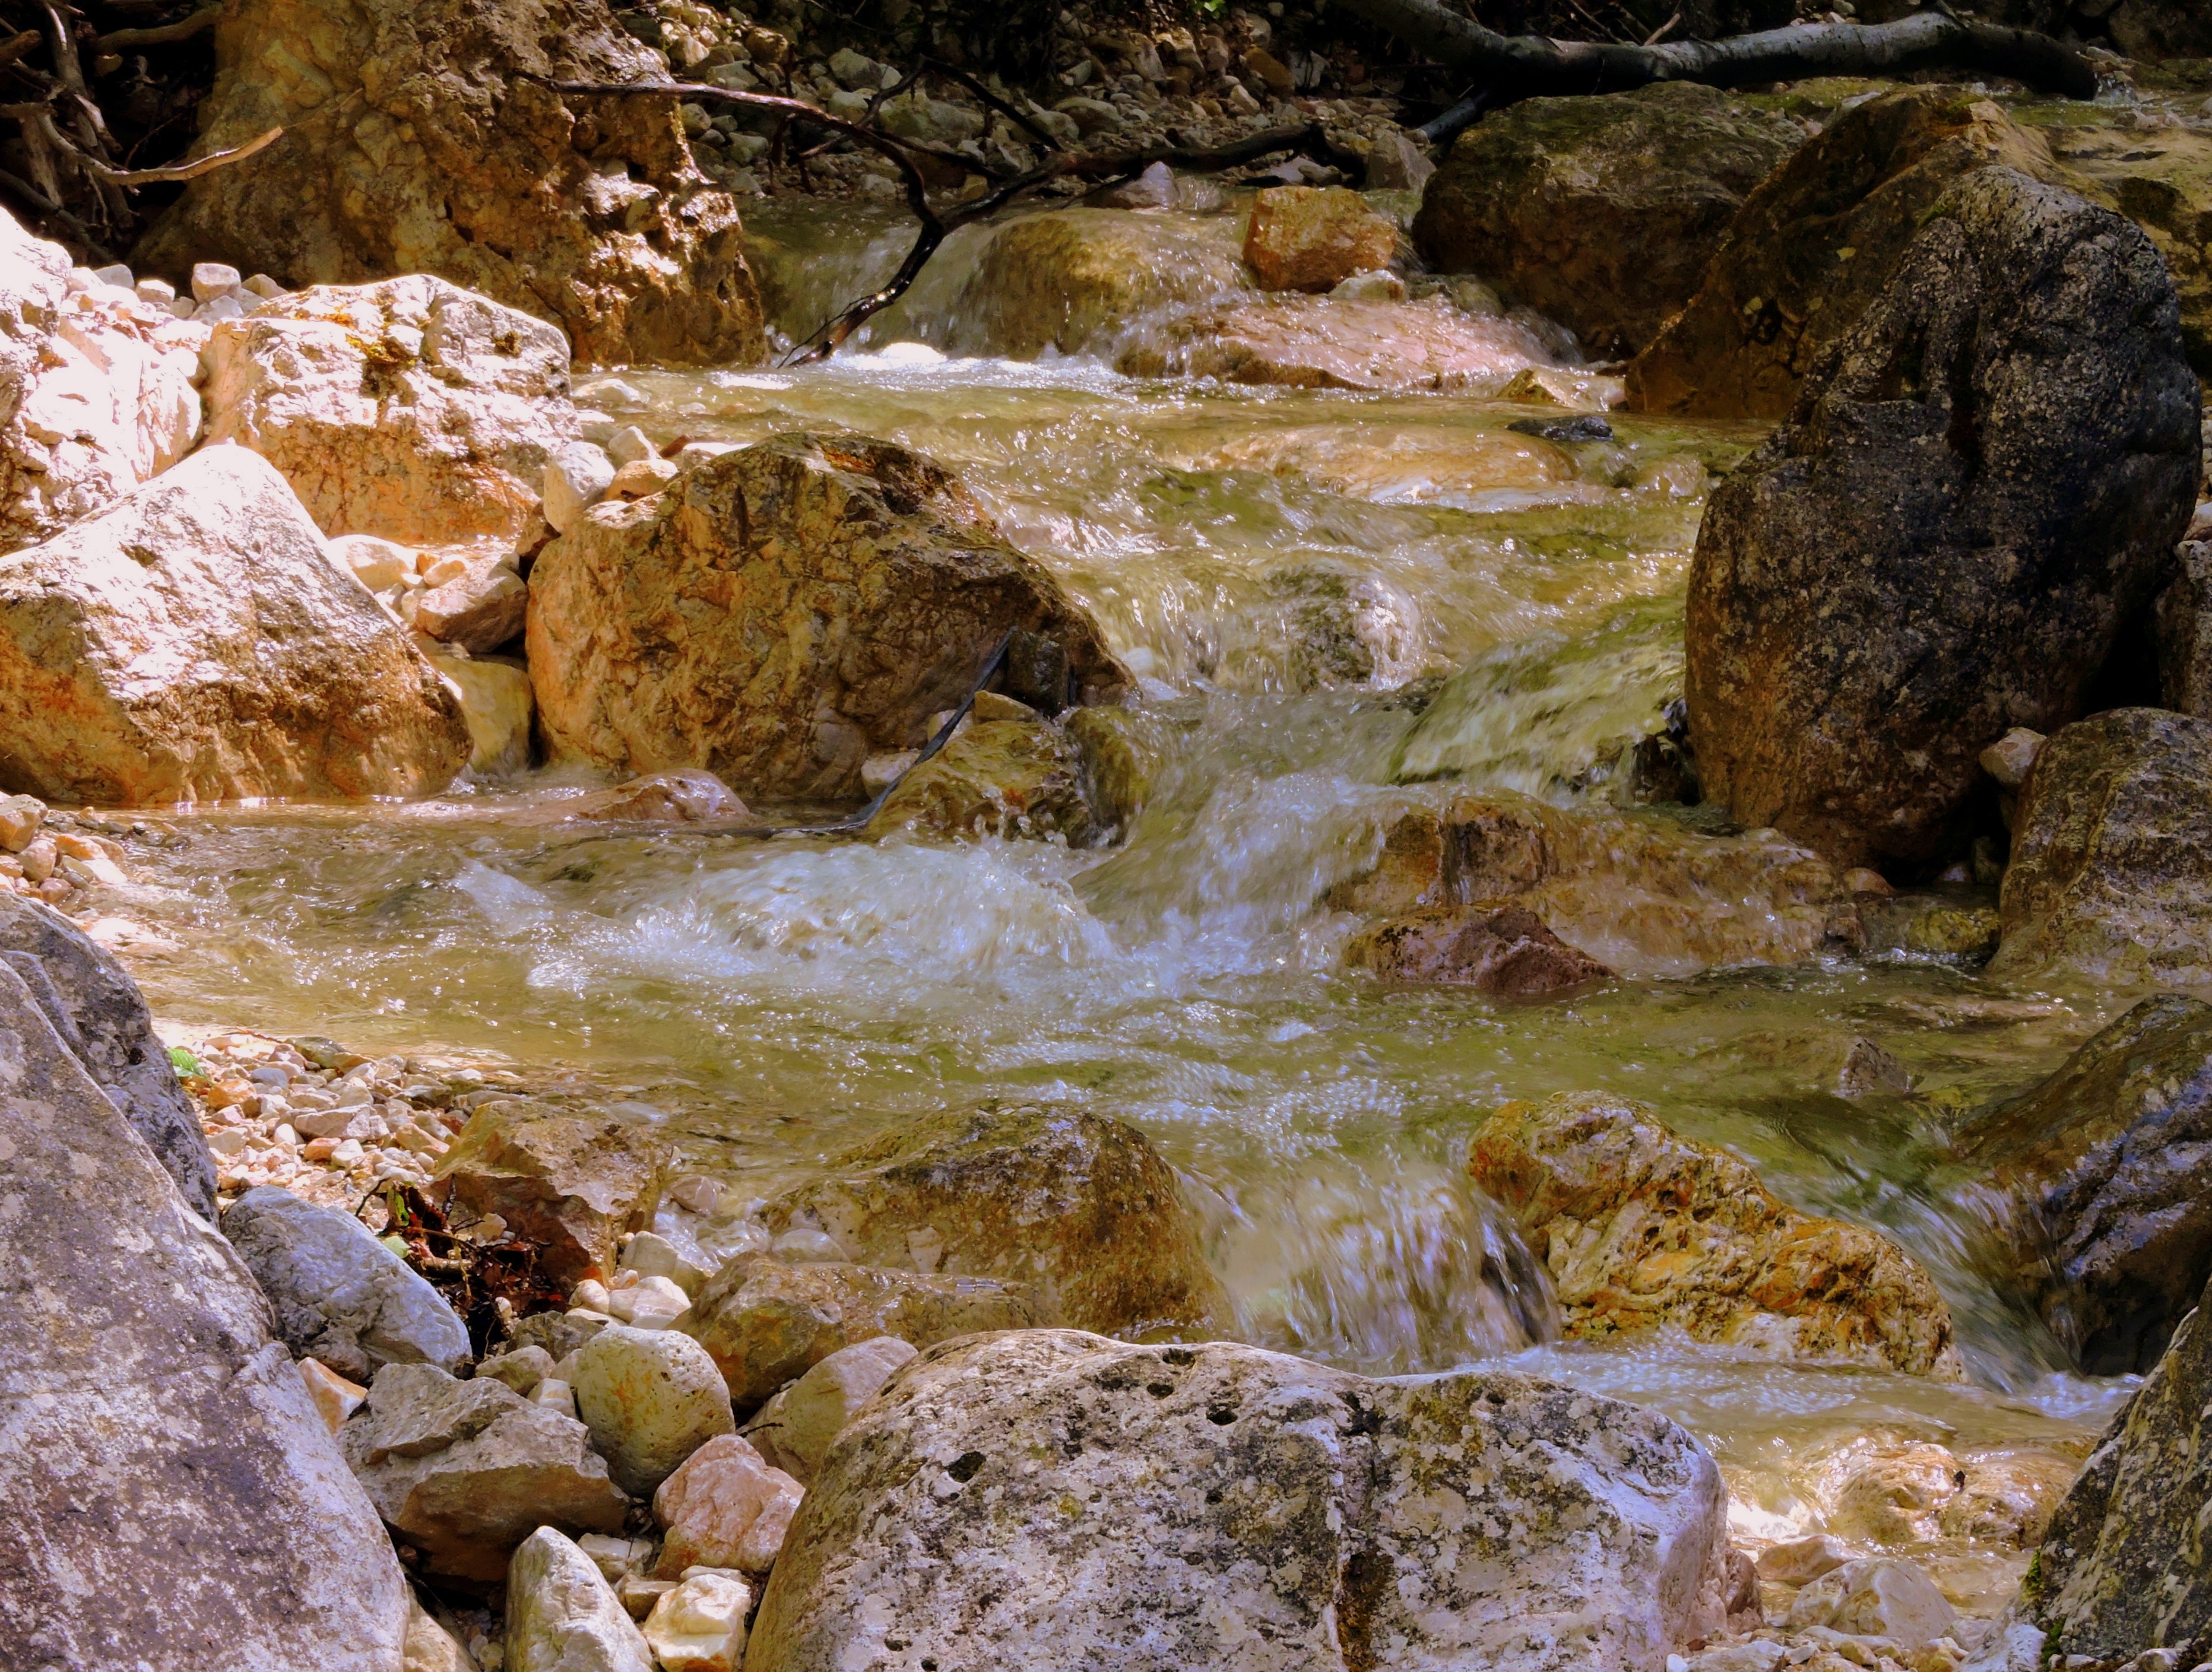
landscape, water, nature, rock, waterfall, wilderness, river, valley, stone, clear, stream, autumn, fresh, rapid, body of water, geology, source, boulder, torrent, water feature, watercourse, wadi, landform